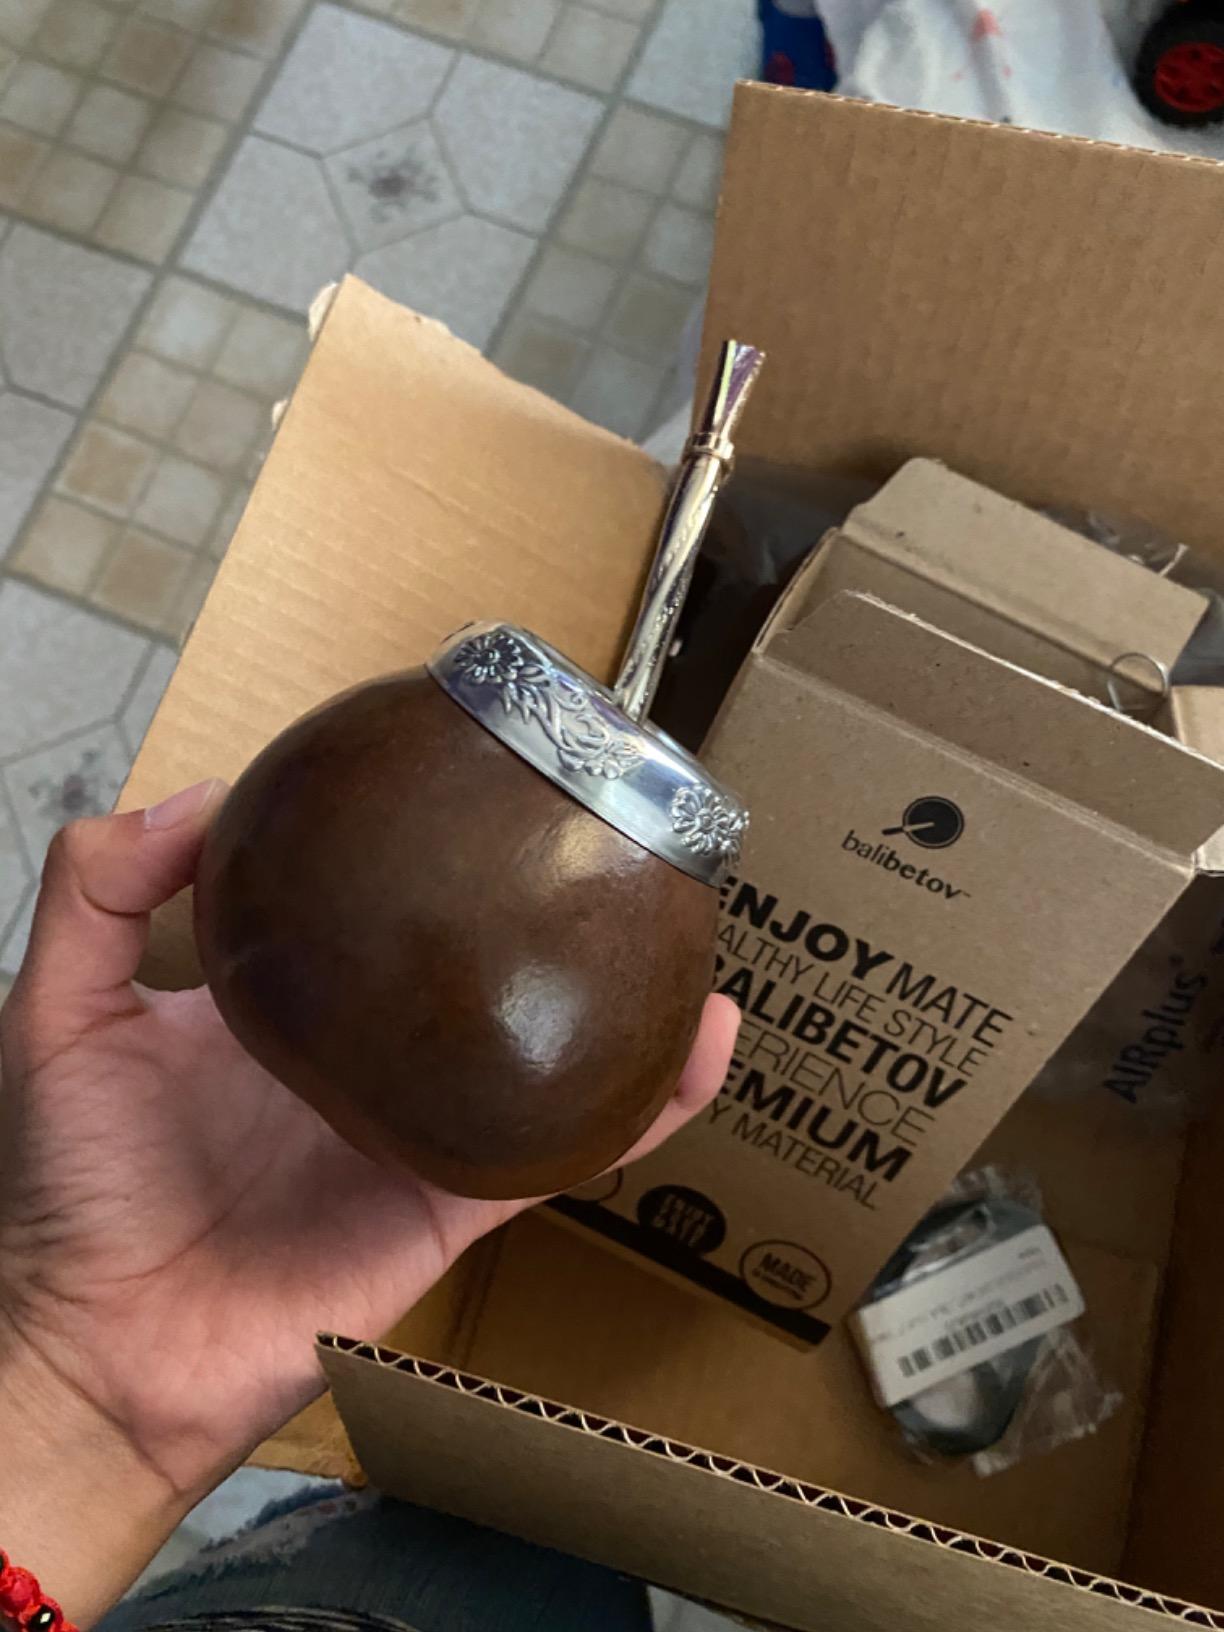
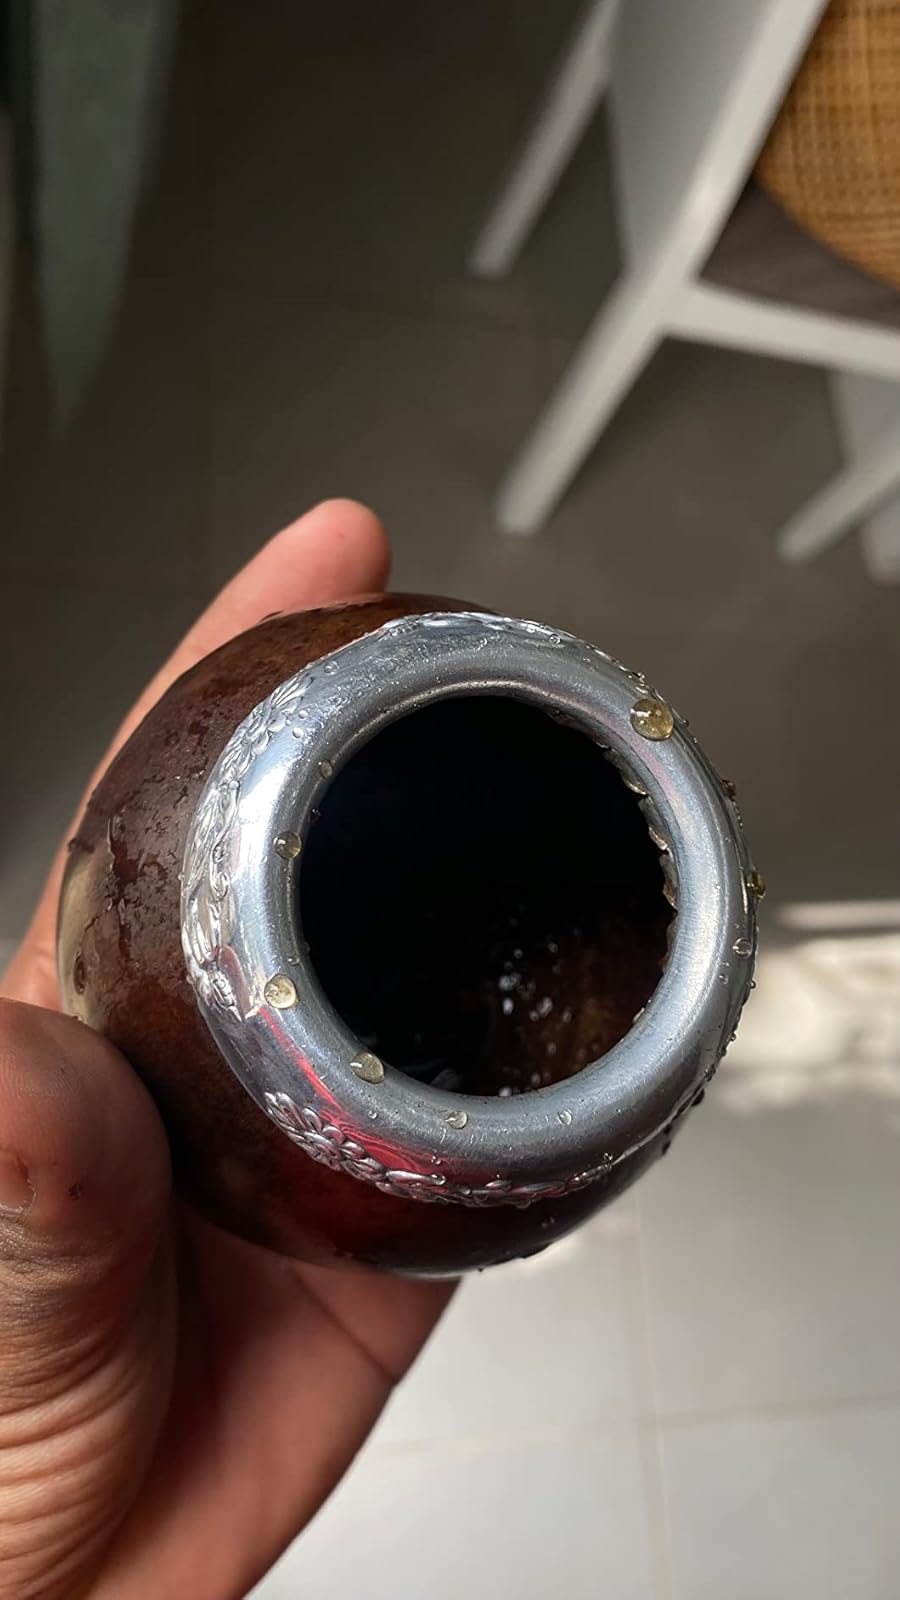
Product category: items_tea
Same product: yes